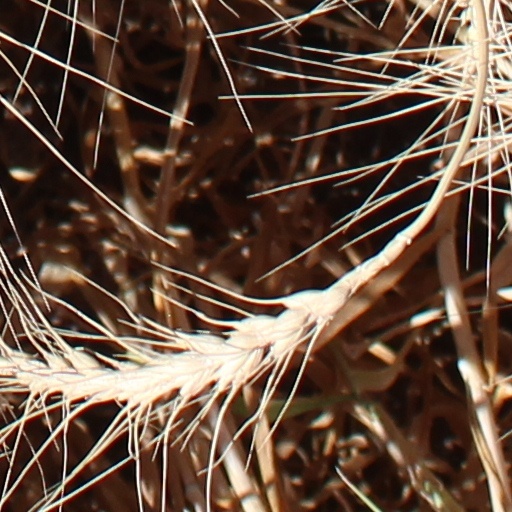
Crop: wheat